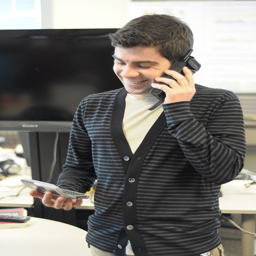
a man talks on a phone while using a smart phone in the other hand
The young man is talking on his cel phone.
A man talking on a cell phone holding a paper.
A man that is holding a phone to his face.
A man is talking on a cell phone while smiling.